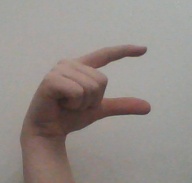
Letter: dal